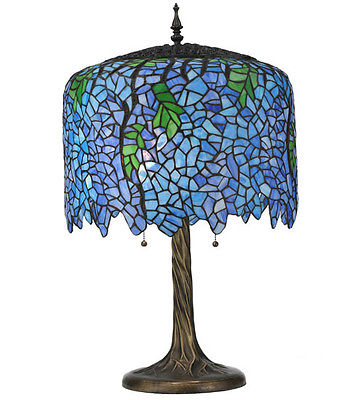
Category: lamp